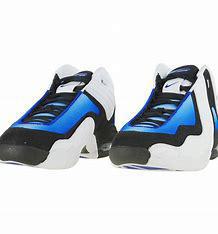
Brand: Nike
Model: Air 3